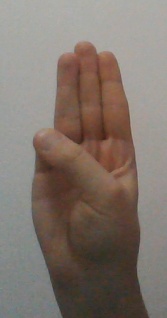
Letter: thaa